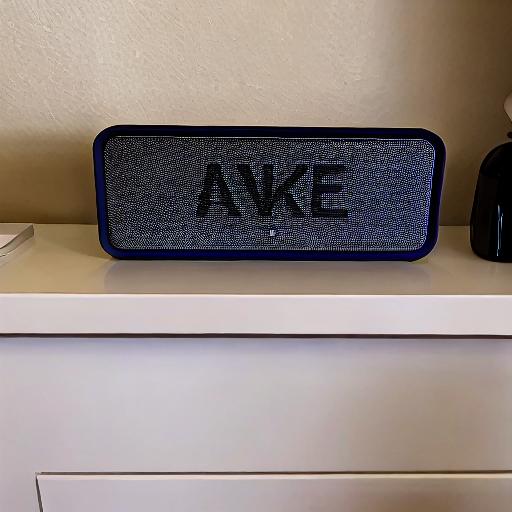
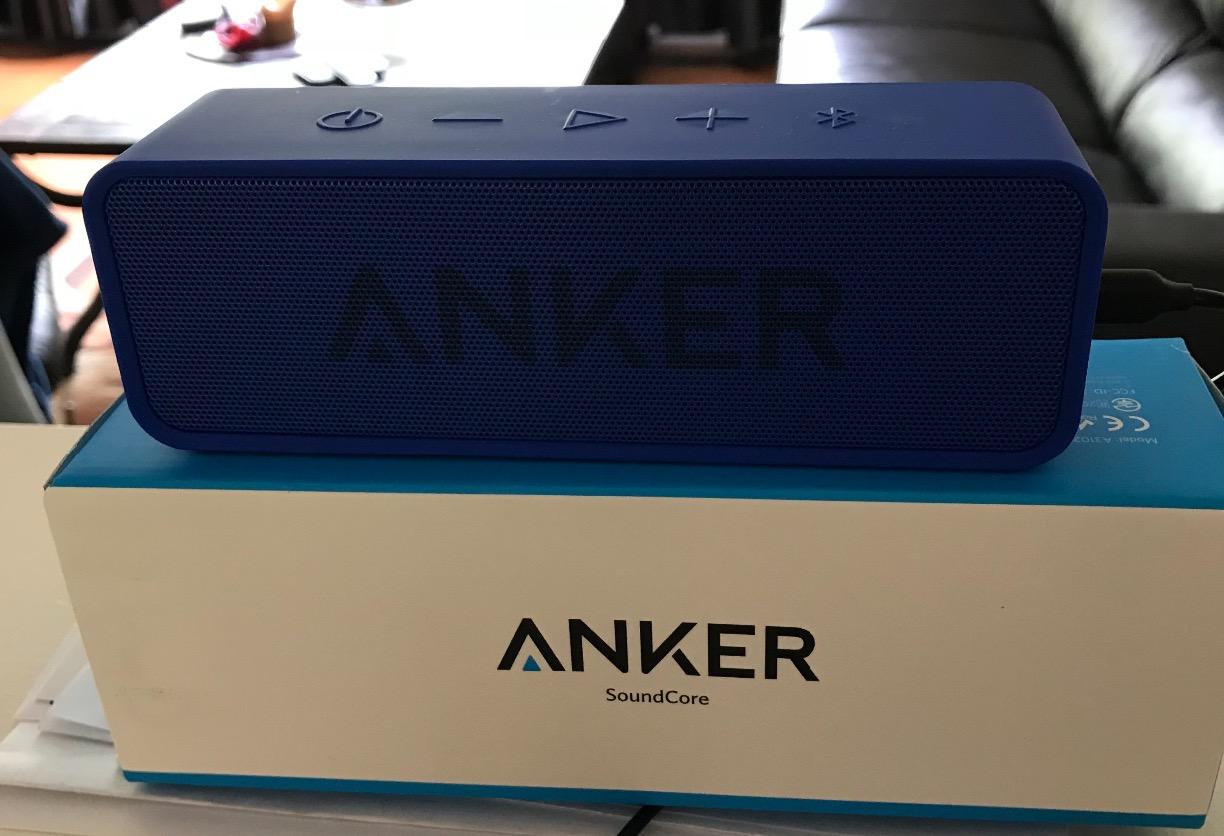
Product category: speaker
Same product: no